Luton Town Hall

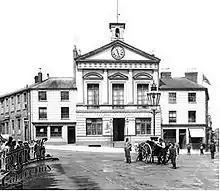
The old Town Hall in 1897, from George Street, Luton

The original Town Hall was built in the classical style with Doric columns supporting a frieze designed by Luton architects John Williams and Sons in 1846 and was built for a total cost excluding the purchasing of the land for £2,200. In 1856 a small tower and clock was added in commemoration of the Crimean War. It was built by the Town Hall Company to hold public meetings and entertainment in the town and was only brought into public ownership by the Luton Local Board of Health in 1874. The building became the headquarters of Luton Borough Council after it succeeded the Local Board of Health in 1876.